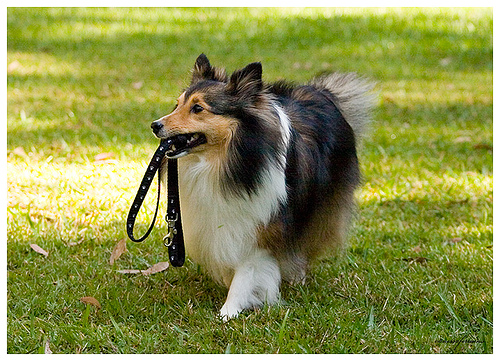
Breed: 274-n000110-Shetland_sheepdog